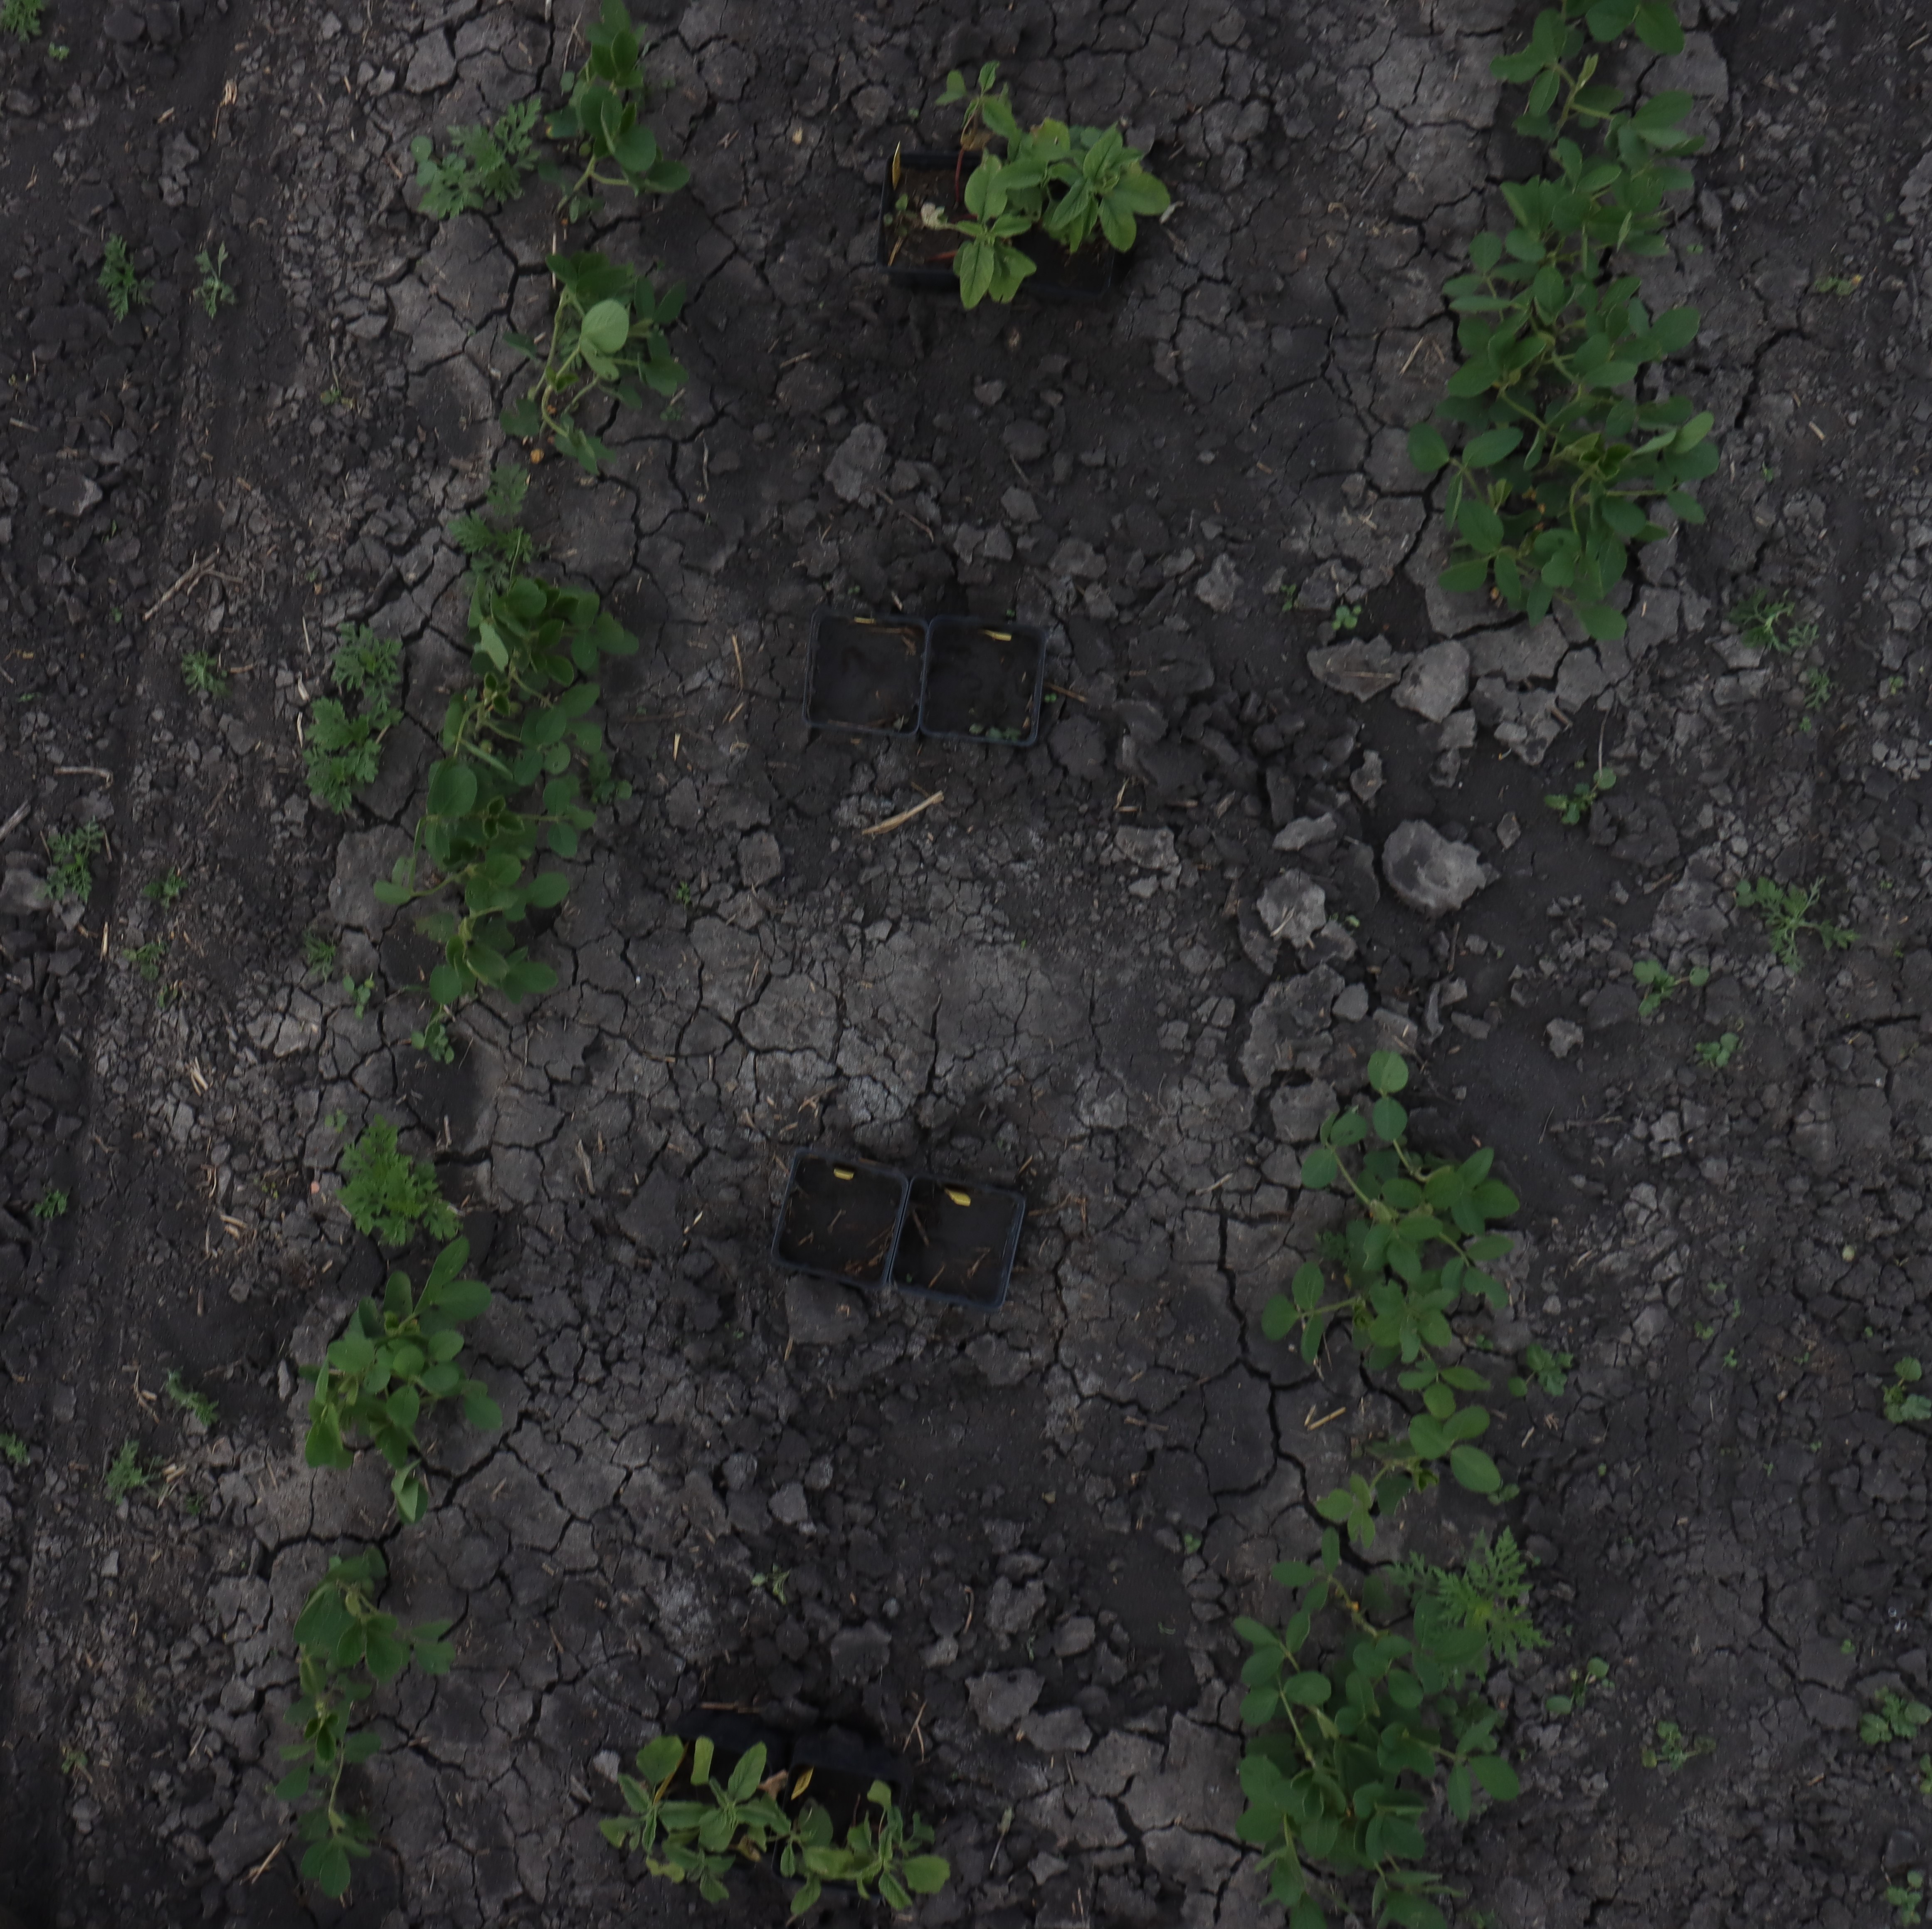
Crop: Soybean
Objects: Redroot Pigweed, Redroot Pigweed, Ragweed, Soybean, Soybean, Ragweed, Ragweed, Soybean, Soybean, Soybean, Soybean, Soybean, Soybean, Soybean, Soybean, Redroot Pigweed, Soybean, Soybean, Ragweed, Ragweed, Ragweed, Ragweed, Ragweed, Ragweed